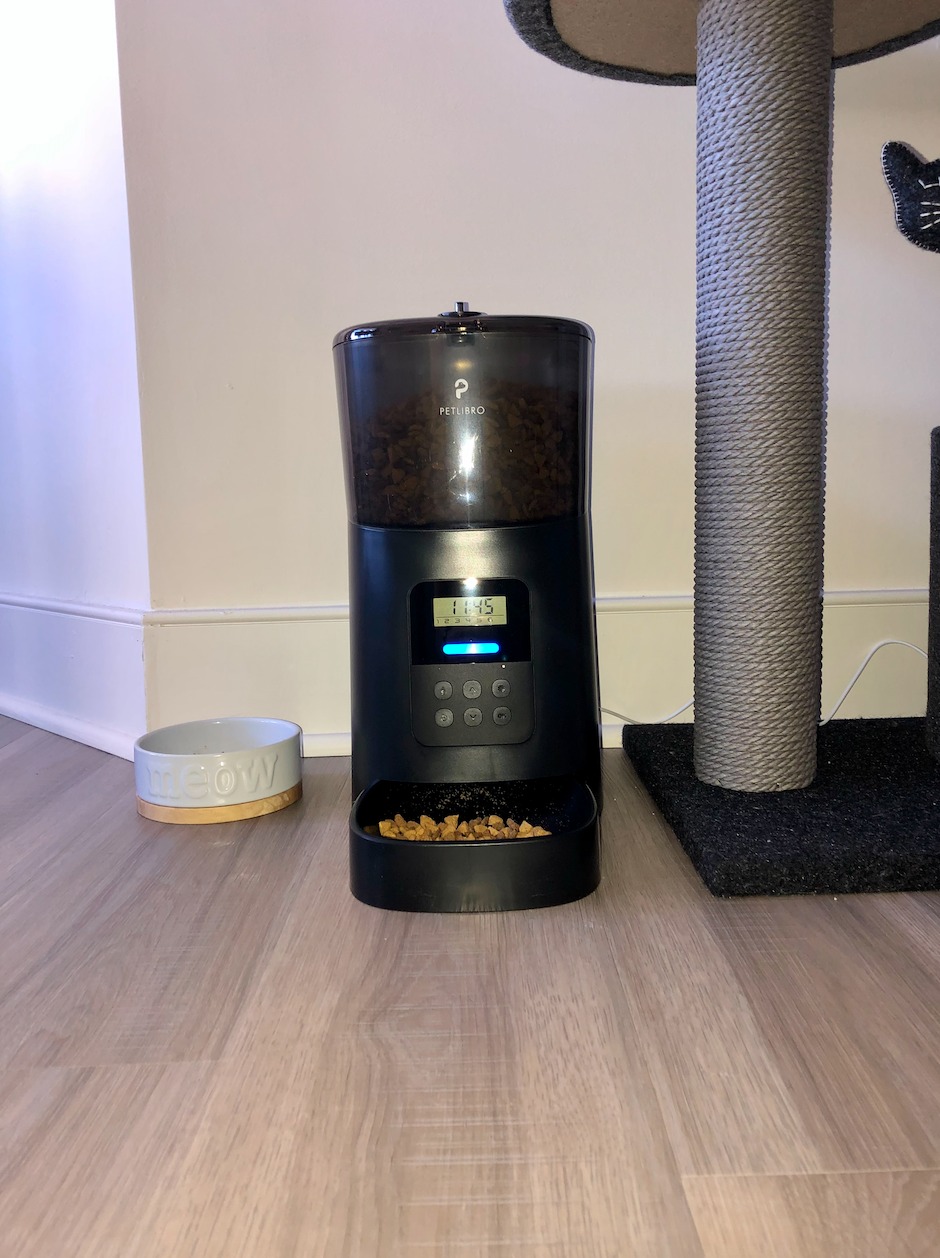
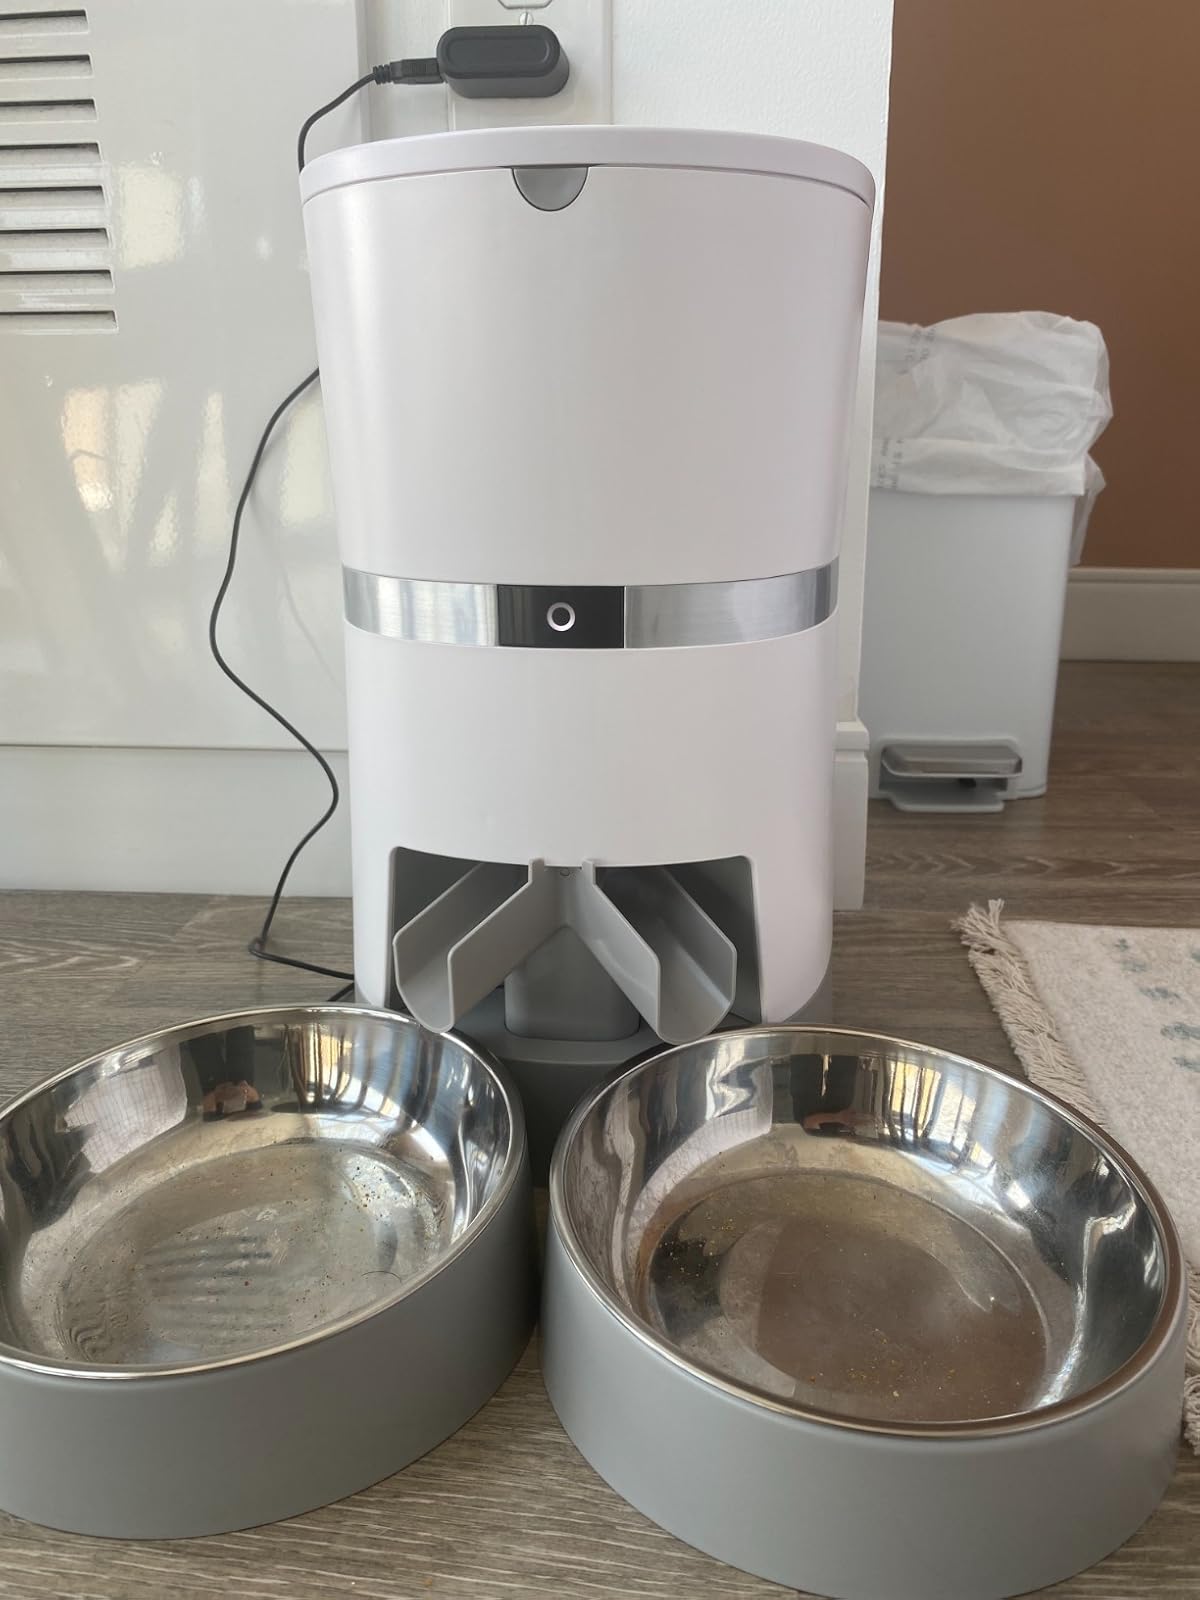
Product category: items_feeder
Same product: no